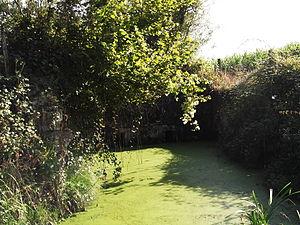
Reste du moulin à eau d'Uzan 64370
Uzan est une commune française du Béarn, située dans le département des Pyrénées-Atlantiques, en région Nouvelle-Aquitaine.